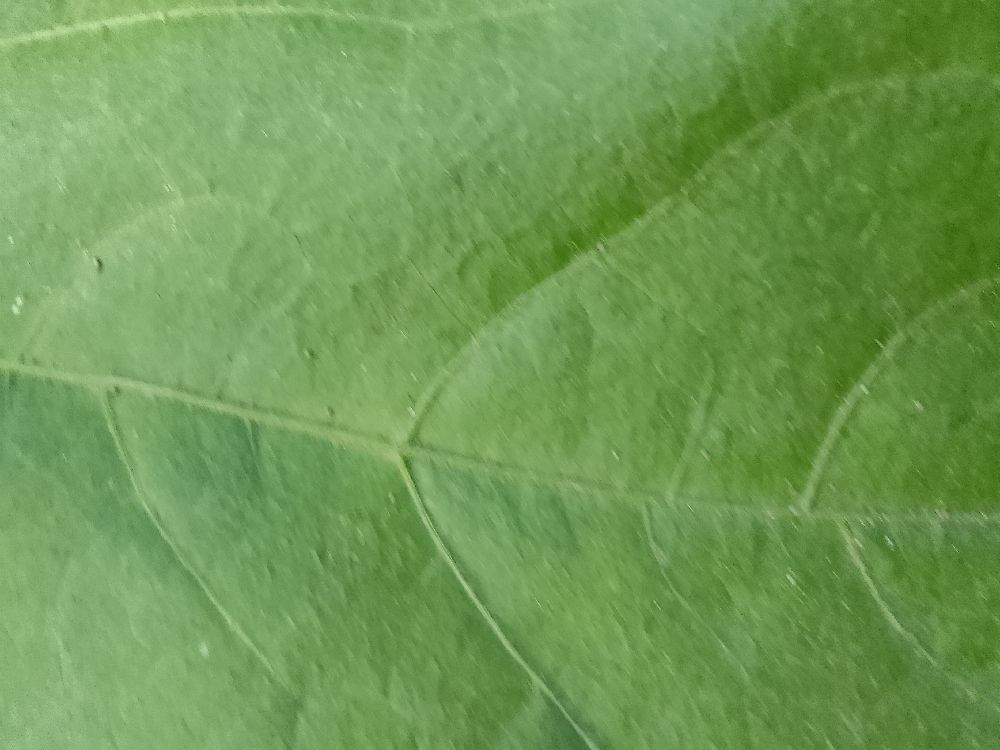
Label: healthy